Church of St Bartholomew, Hanworth

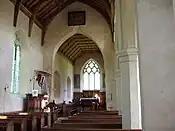
St Bartholomew's Church, Hanworth Interior

St. Bartholomew's Church largely dates back to the 14th century and reflects traditional English church architecture. There is some Saxon stone work in the north chancel wall. The church is primarily constructed of flint with stone dressings, a common feature in Norfolk churches.